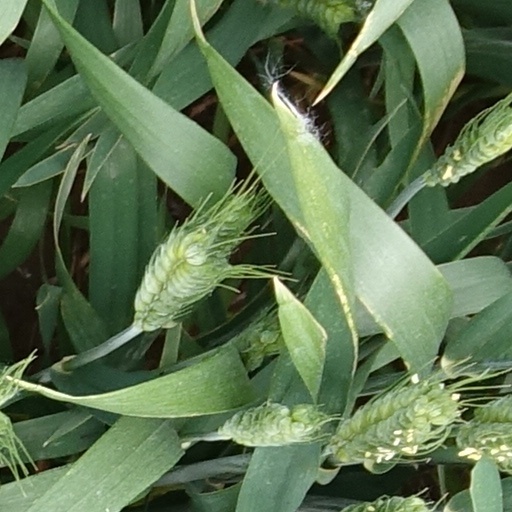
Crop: wheat